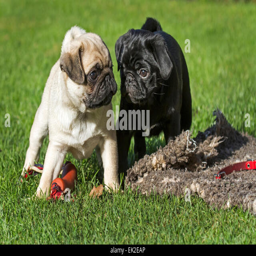
young pugs looking at each other